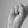
ASL letter: S